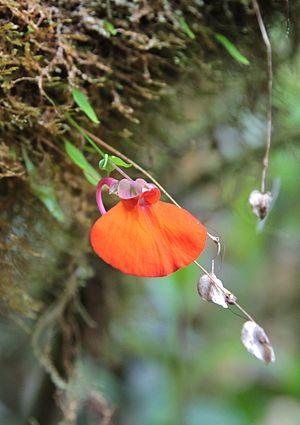
Un tepuy est un haut plateau à contours particulièrement abrupts, fréquent dans la Gran Sabana vénézuélienne et dans les régions voisines. Ce sont des reliefs tabulaires résiduels, dont les altitudes s'échelonnent de 1 200 à 3 050 m. Outre leur forme, les tepuys présentent des milieux naturels spécifiques, riches en espèces endémiques en raison de l'isolement de ces reliefs et de leurs contrastes climatiques forts.